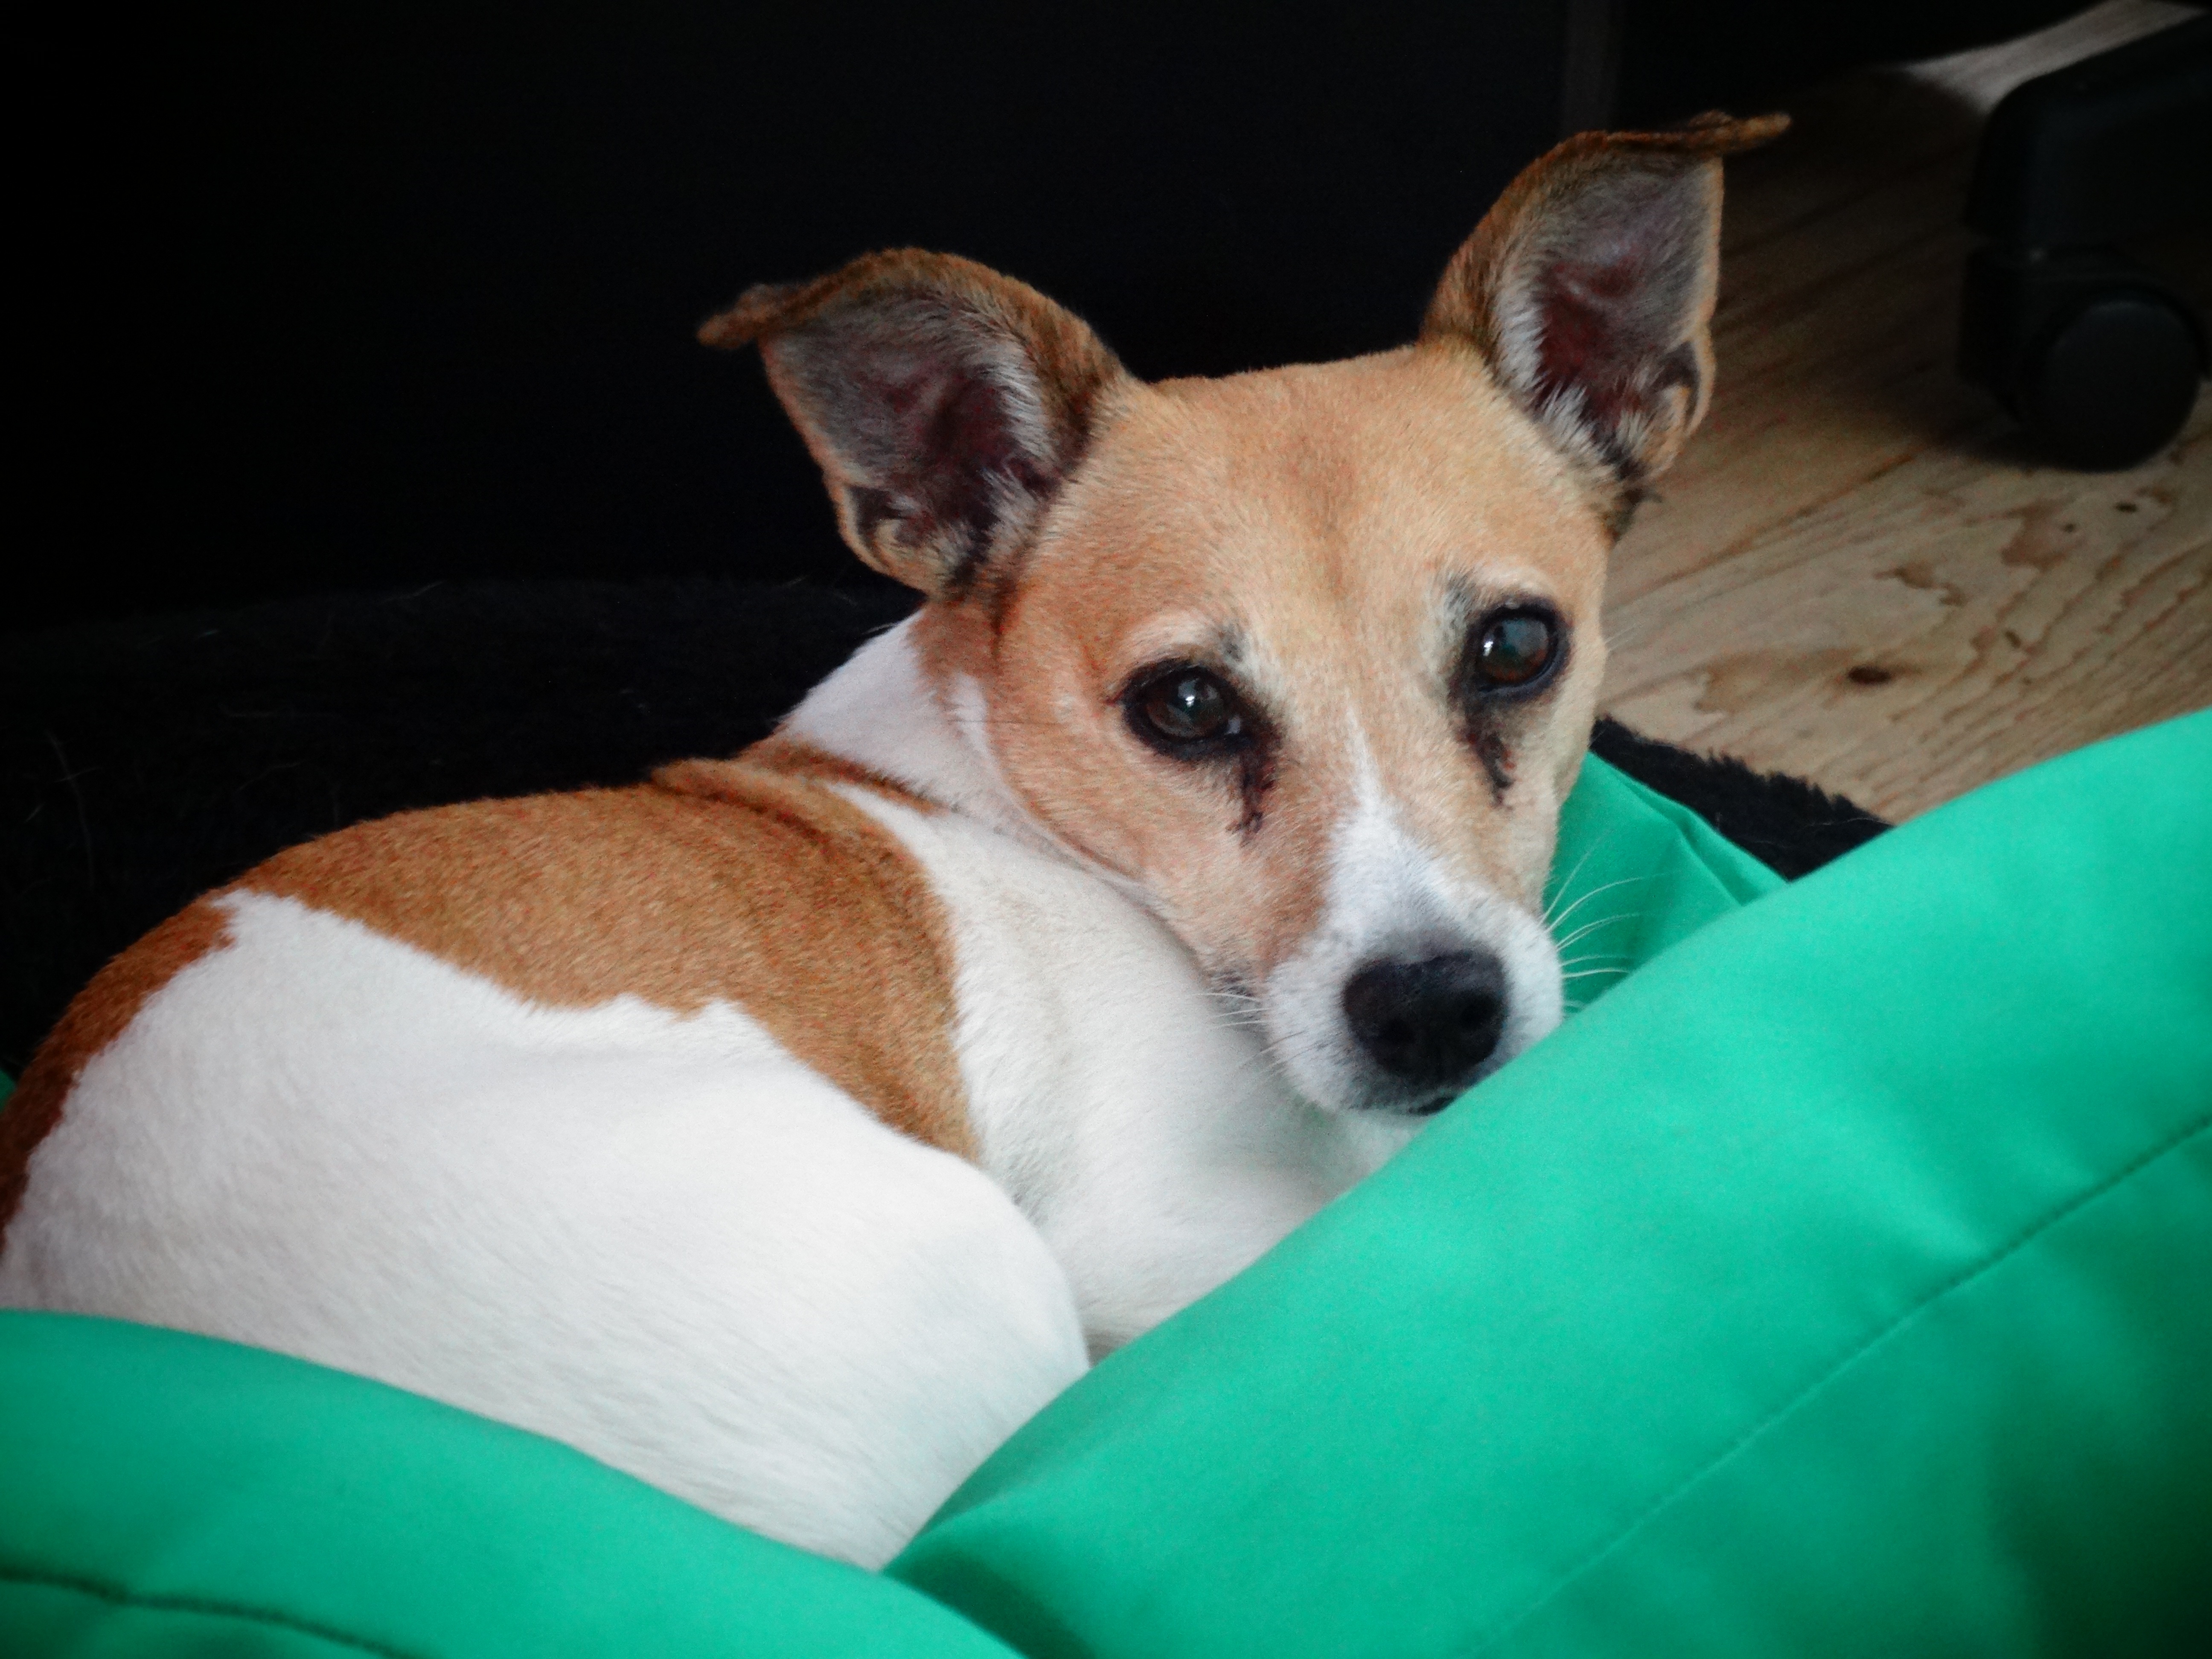
puppy, dog, animal, pet, green, mammal, basket, cushion, dogs, netherlands, animals, vertebrate, are, dog breed, terrier, doggy, jack russell, race radio, jack russell terrier, dicky, dog like mammal, carnivoran, animal sports, russell terrier, toy fox terrier